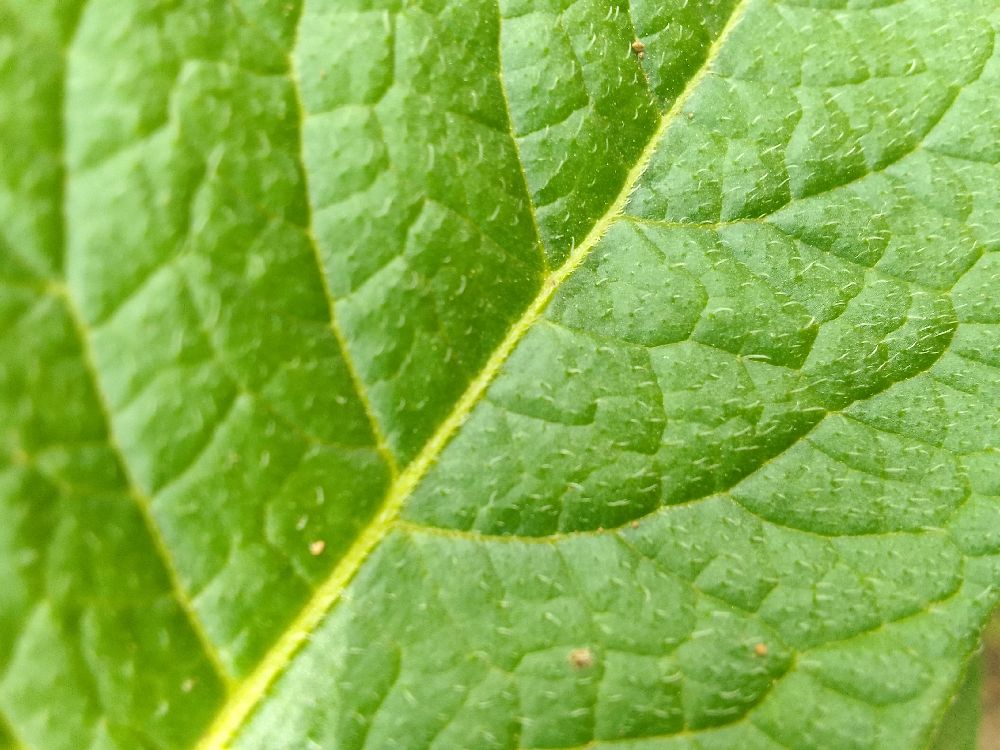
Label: Healthy